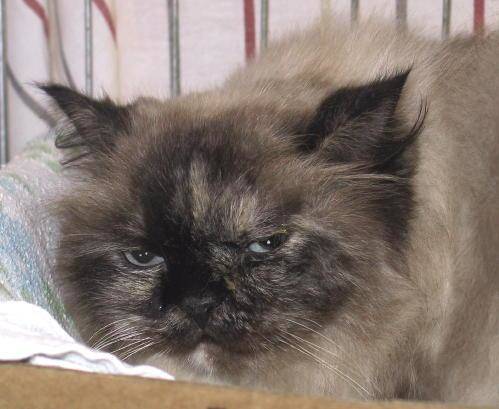
Label: cat